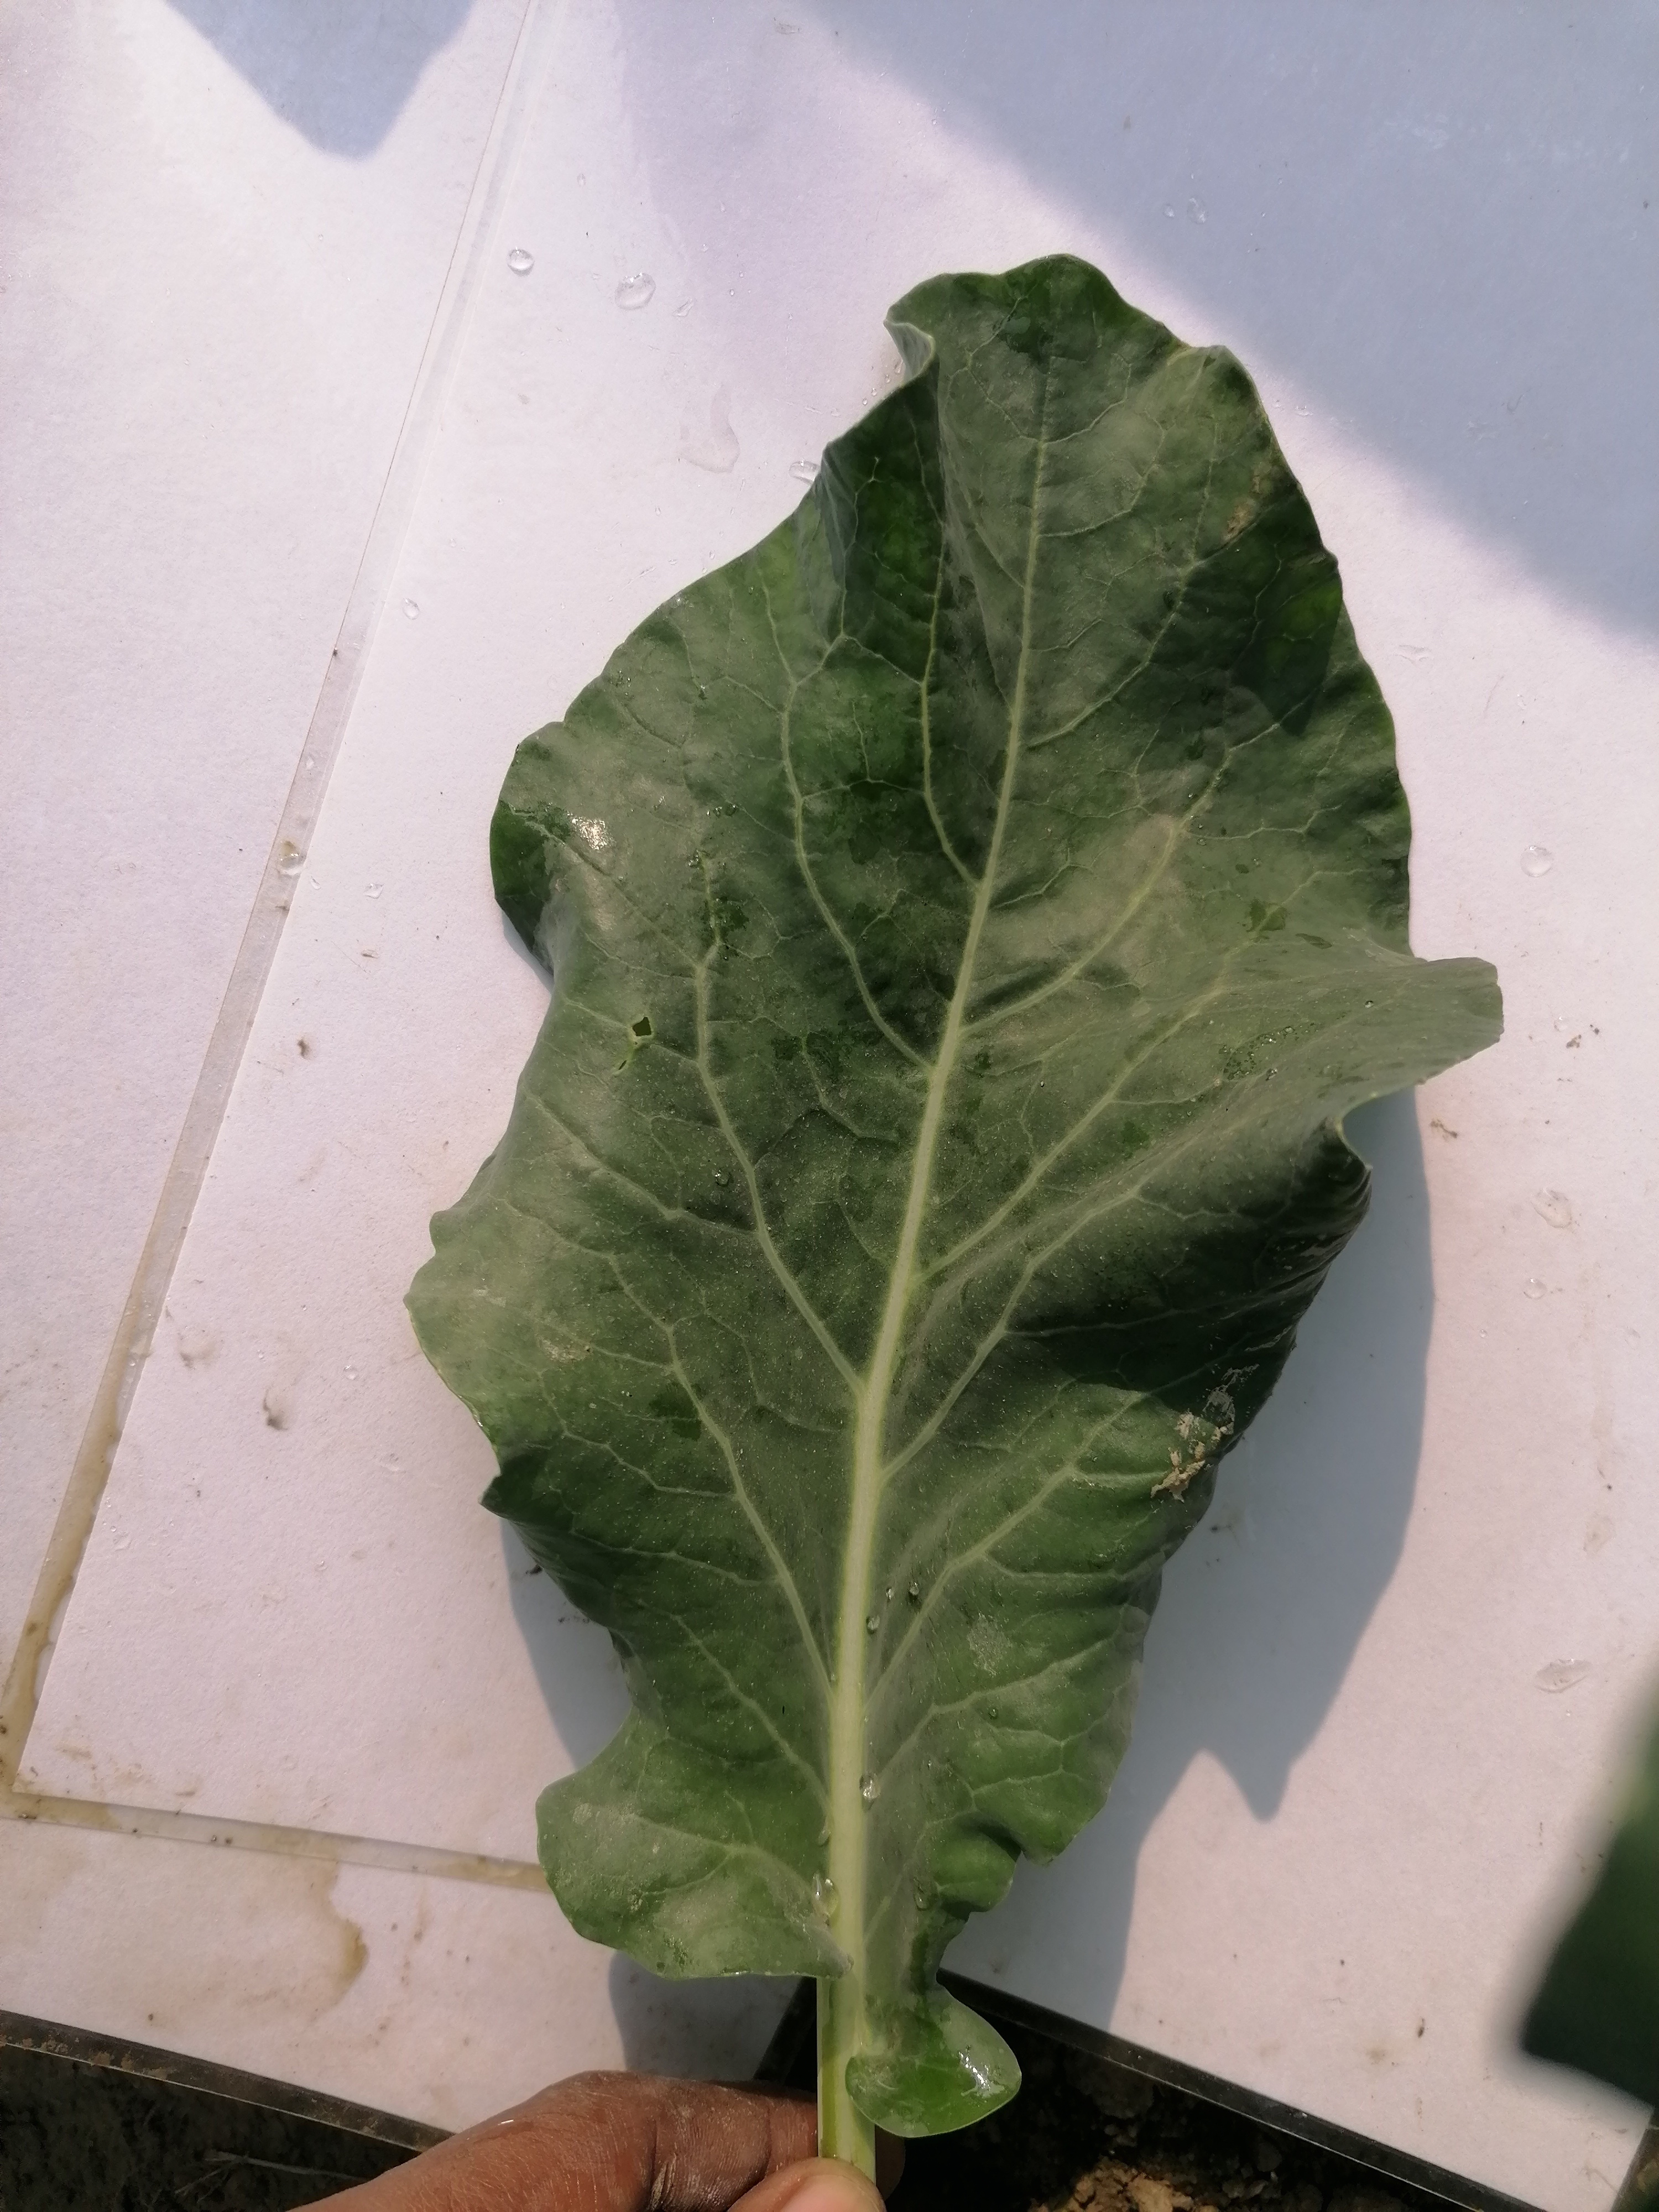
Label: Healthy